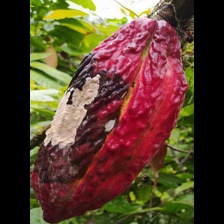
Label: moniliophthora